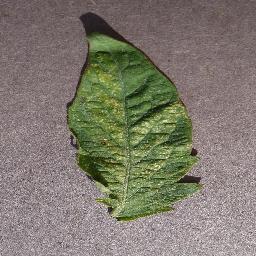
Label: Tomato___Spider_mites Two-spotted_spider_mite